GIS and environmental governance

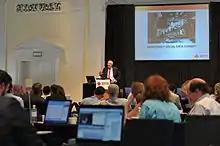
U.S. Federal Emergency Management Agency (FEMA) Administrator W. Craig Fugate speaking at a Red Cross seminar on using social media during natural disasters. GIS has an integral role to play in such agendas.

Geographic information system (GIS) is a commonly used tool for environmental management, modelling and planning. As simply defined by Michael Goodchild, GIS is as "a computer system for handling geographic information in a digital form". In recent years it has played an integral role in participatory, collaborative and open data philosophies. Social and technological evolutions have elevated "digital" and "environmental" agendas to the forefront of public policy, the global media and the private sector.